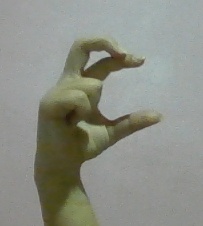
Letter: thal